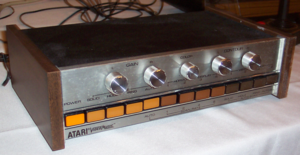
Atari Inc. était une entreprise fondée en 1972 par Nolan Bushnell et Ted Dabney, qui exerçait son activité dans le domaine du jeu vidéo d'arcade, du jeu vidéo sur console et dans le secteur de l'informatique domestique. Atari Inc. est considéré comme les fondateurs de l'industrie vidéoludique en arcade et sur console. L'entreprise est rachetée par Warner Communications en 1976. Atari Inc. disparait en 1984, en conséquence directe du krach du jeu vidéo de 1983 : Warner Communications revend en 1984 la branche informatique et console de jeu à Jack Tramiel qui créé Atari Corporation, et en juillet de la même année, Warner Communications conserve le secteur arcade et créé Atari Games.